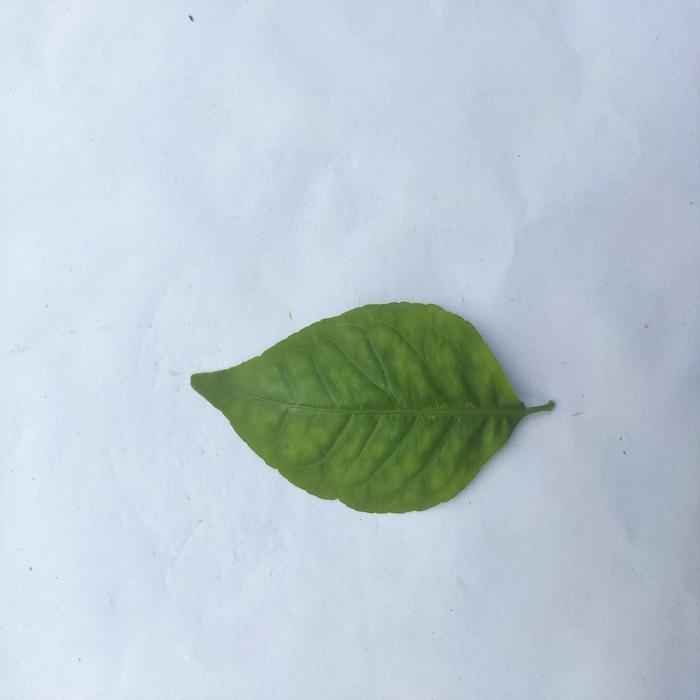
Crop: Aegle Marmelos
Leaf condition: Leaf_Spot